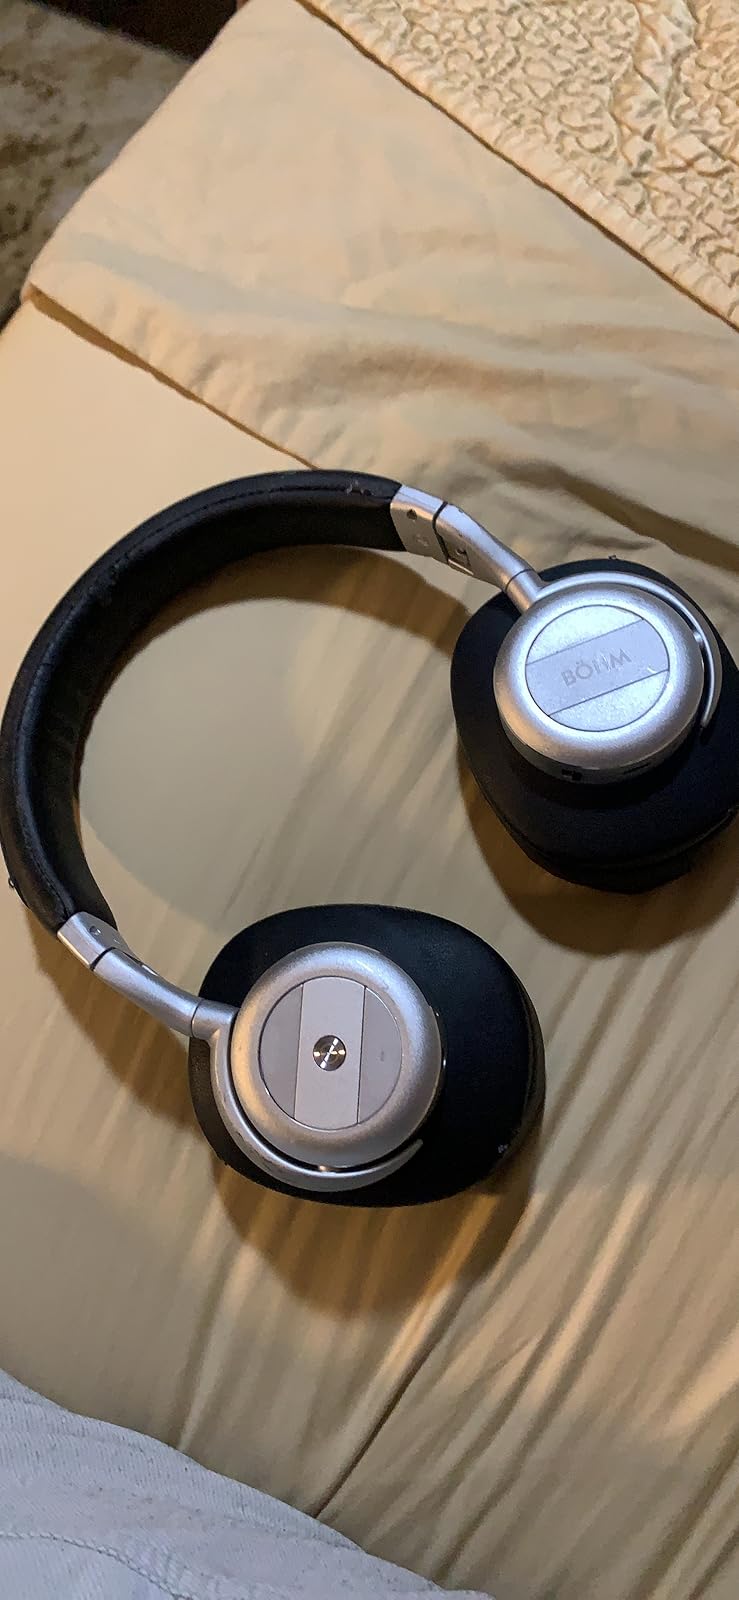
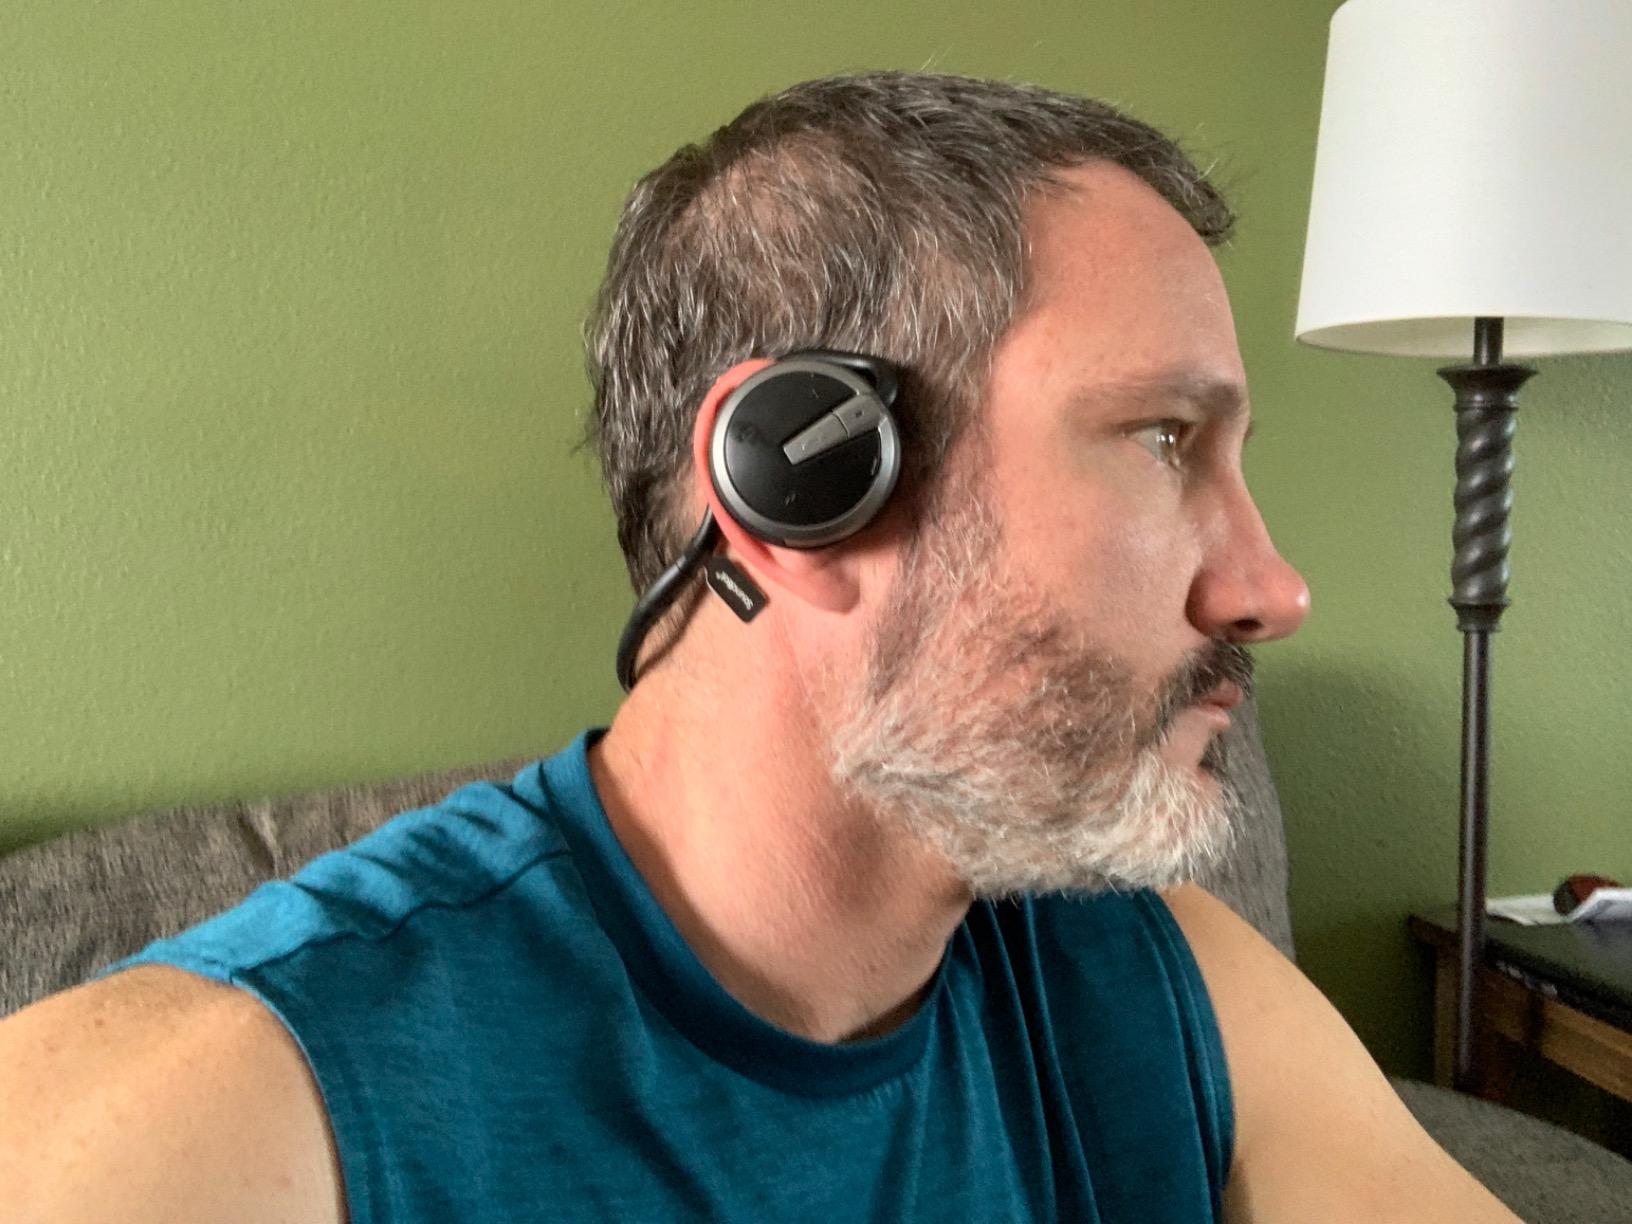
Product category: headphones
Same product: no